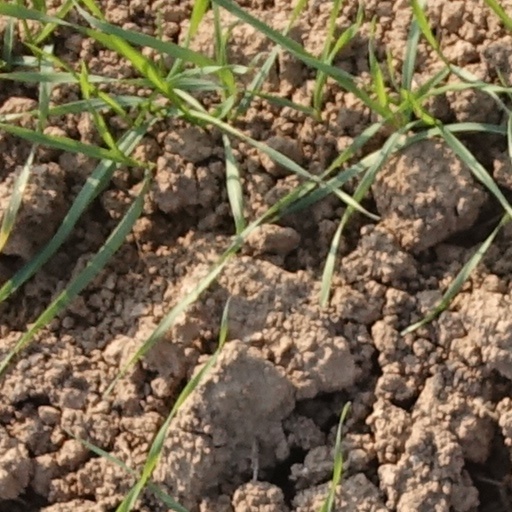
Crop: wheat